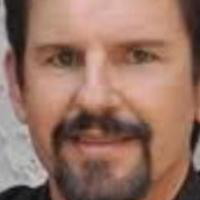
Age group: age 31-40